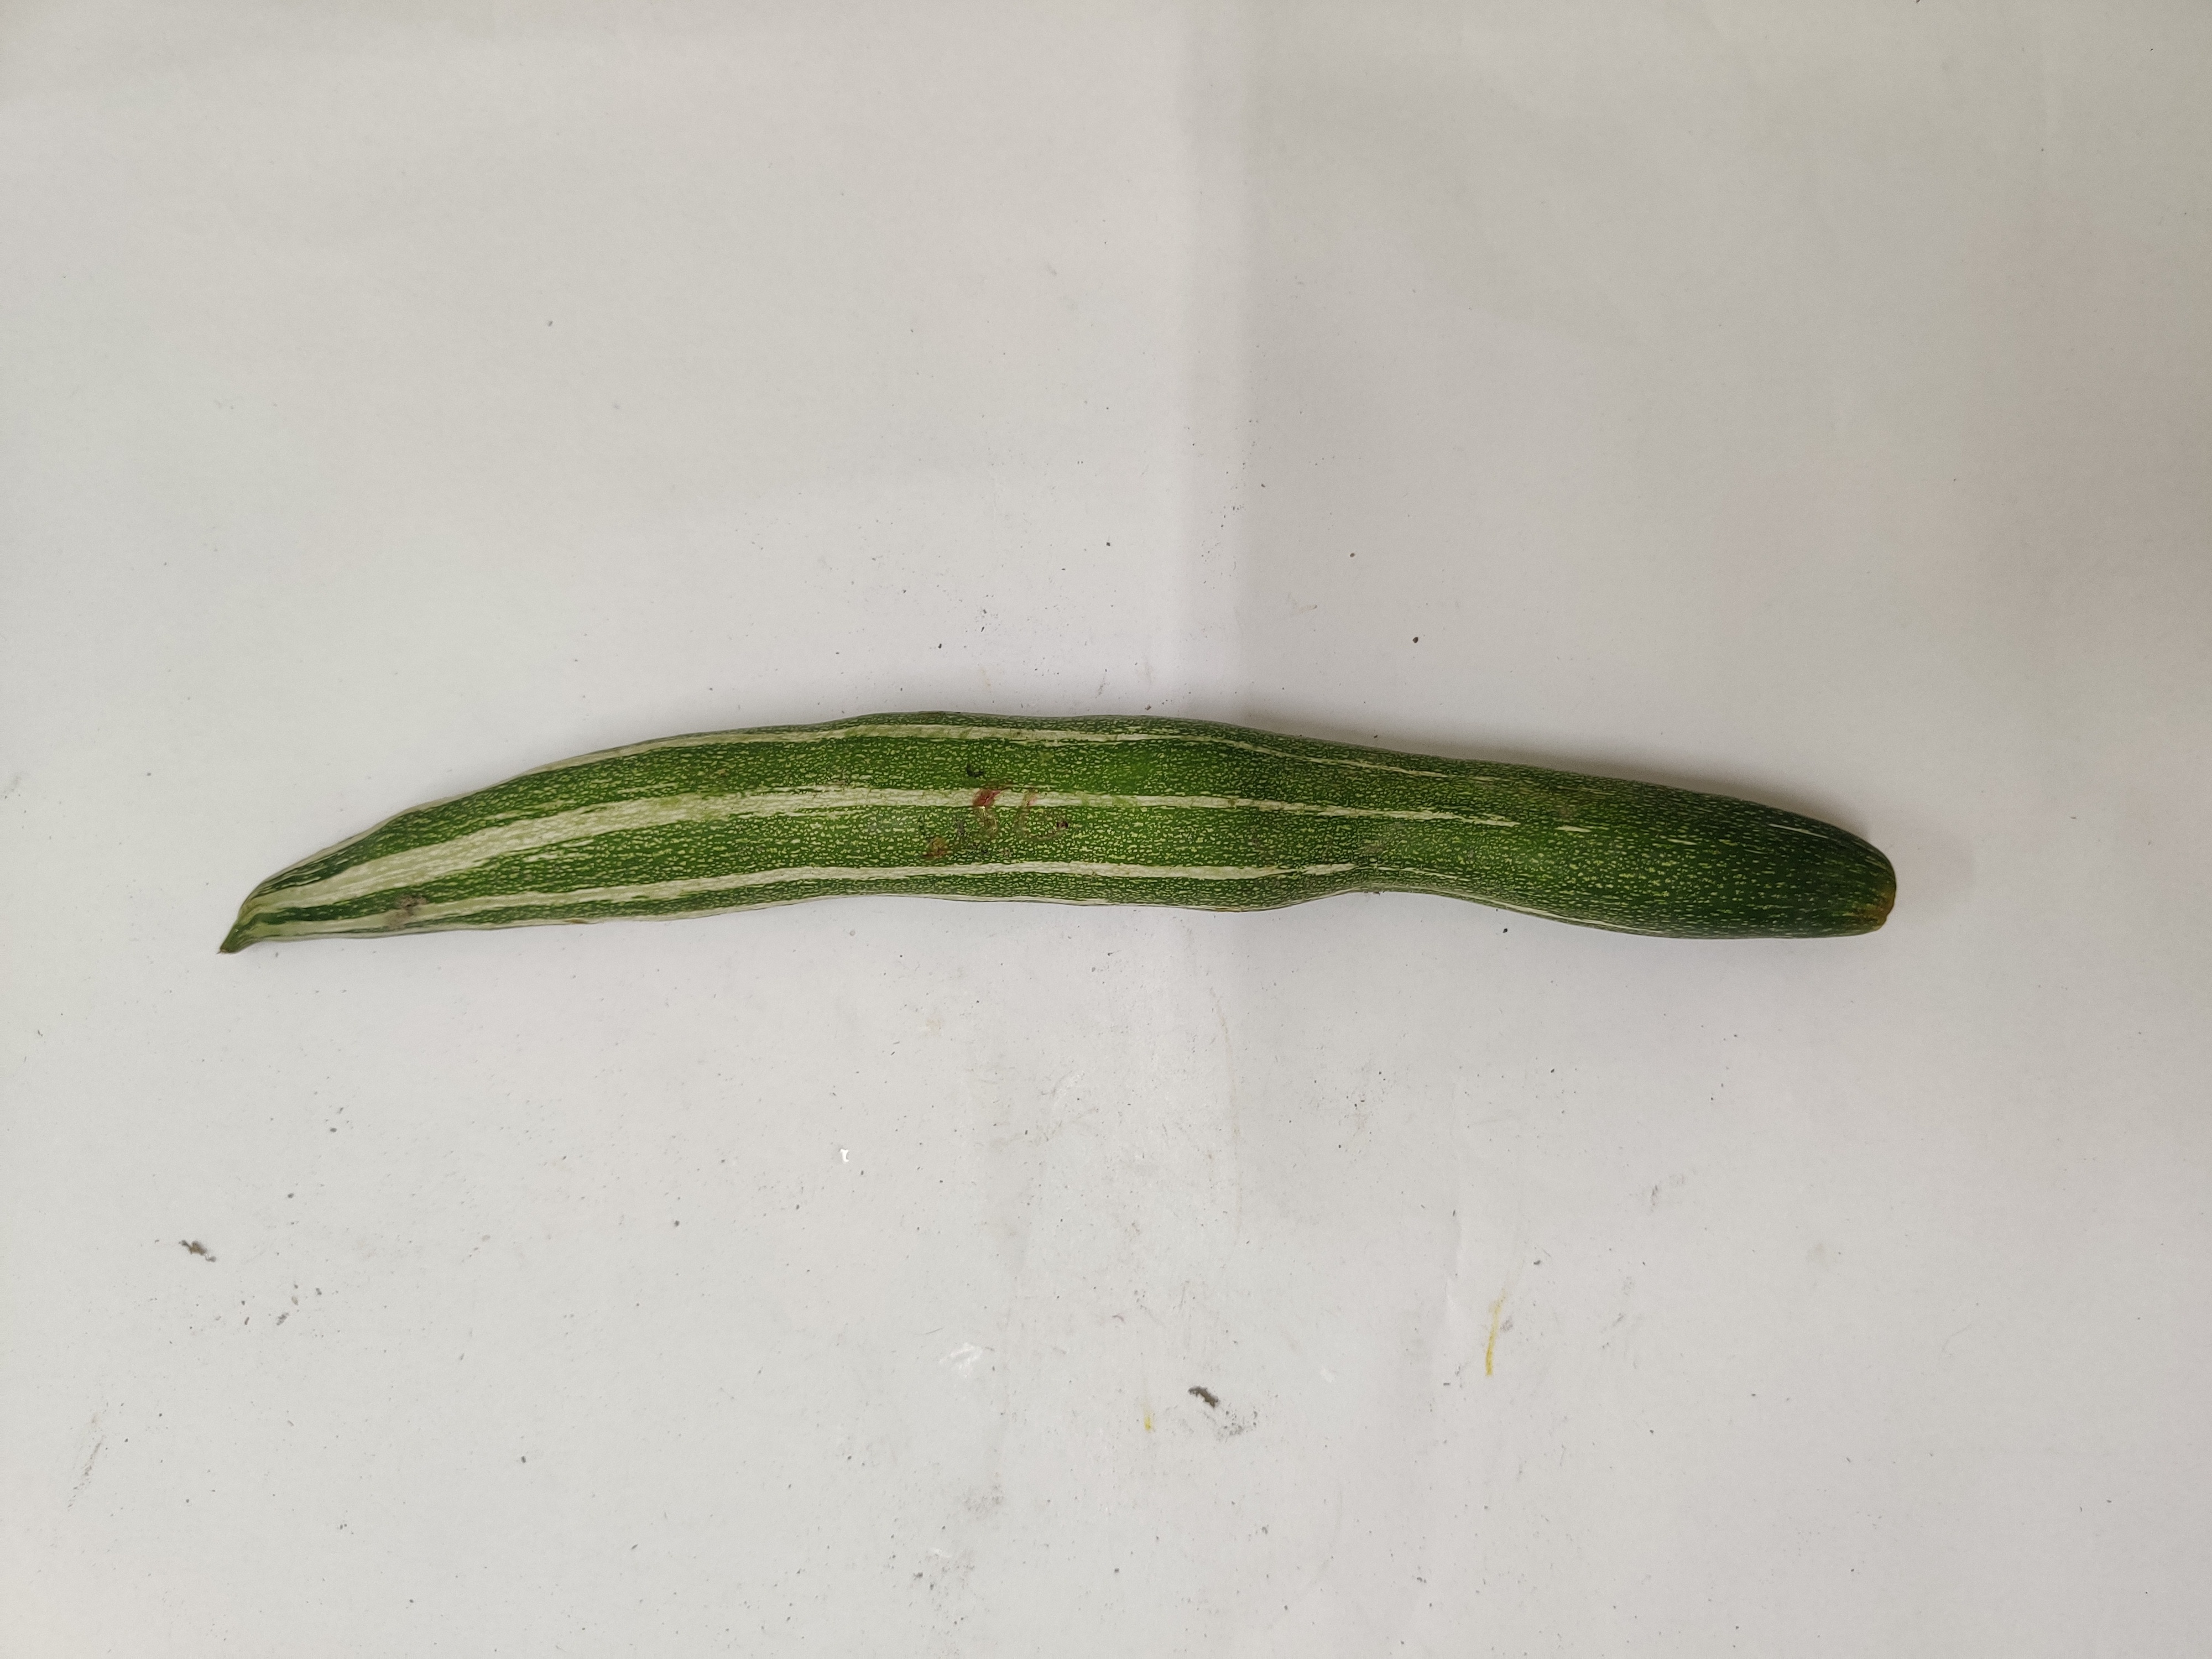
Crop: Snake Gourd
Condition: Damaged